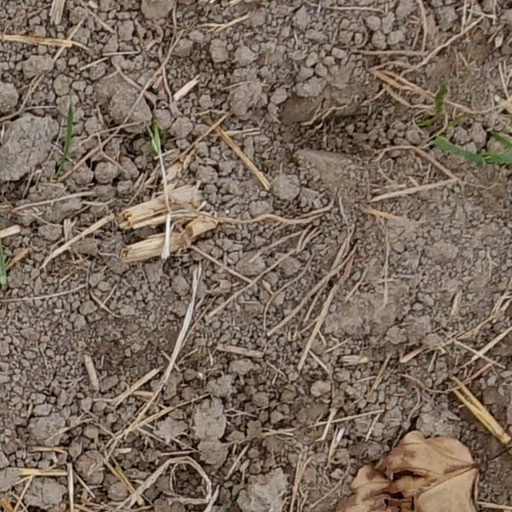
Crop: wheat